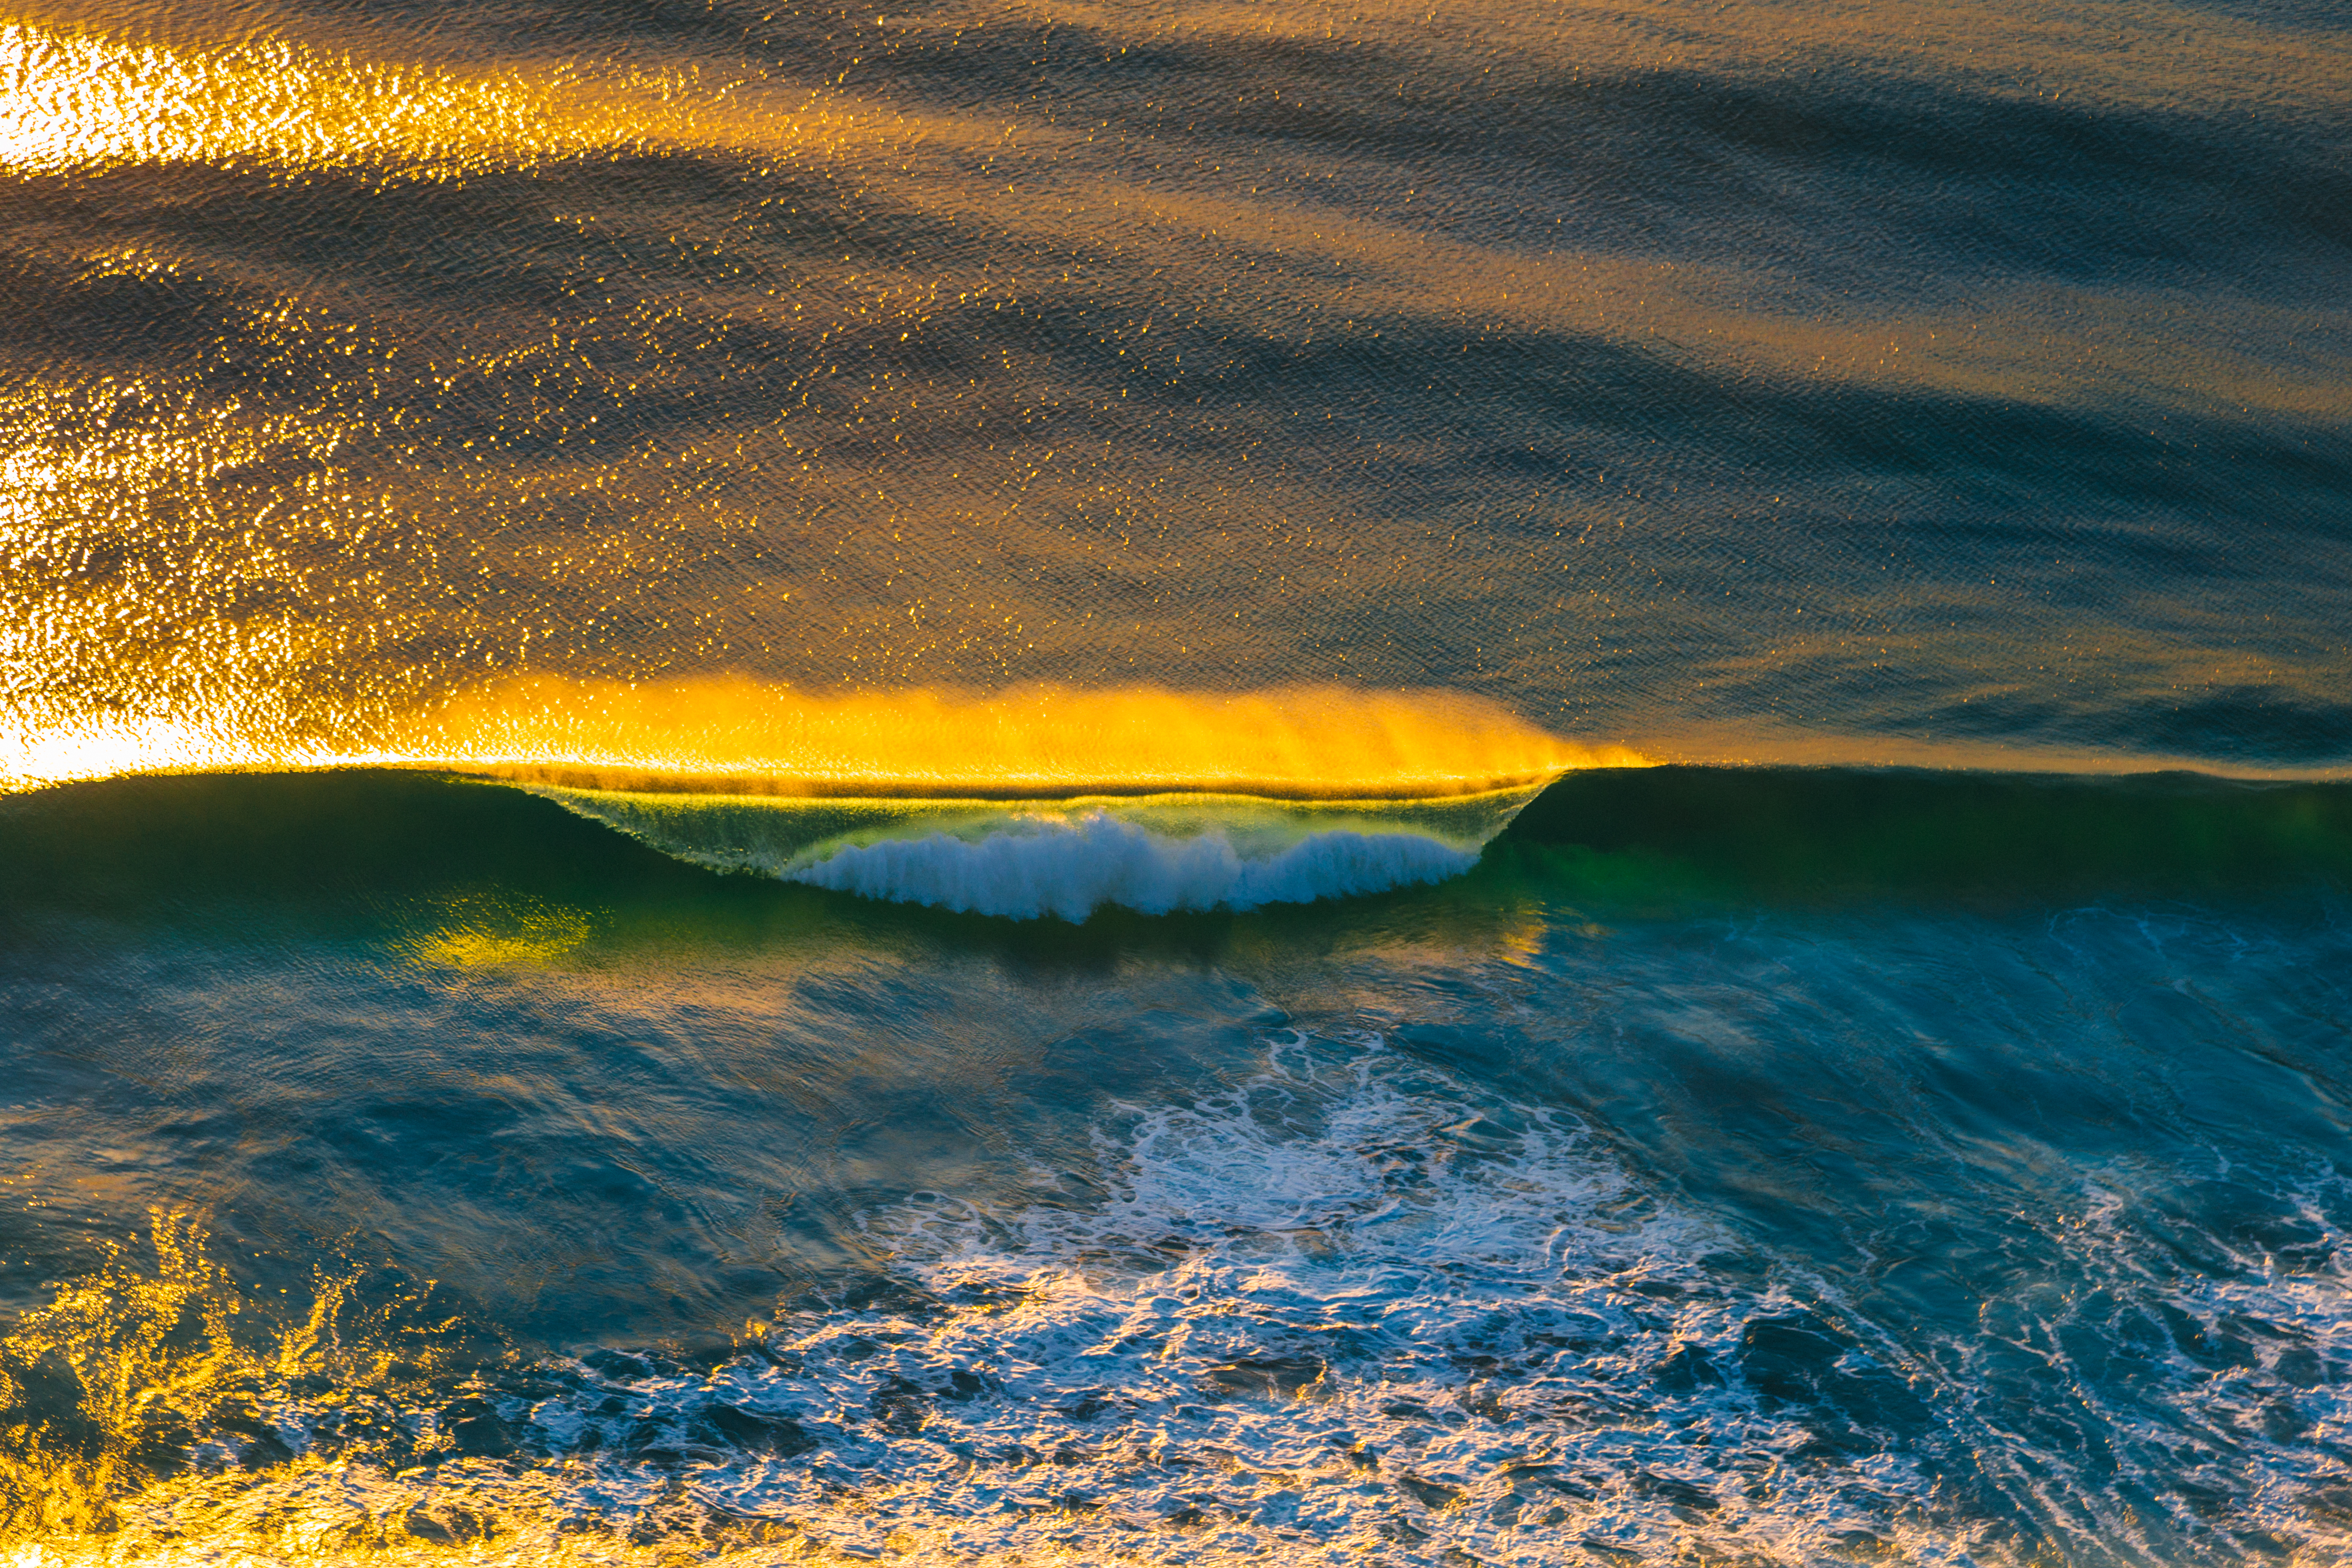
beach, sea, coast, water, nature, ocean, horizon, cloud, sky, sunrise, sunset, sunlight, morning, shore, wave, dawn, atmosphere, dusk, evening, reflection, scenic, seascape, seashore, outdoors, bird's eye view, wind wave